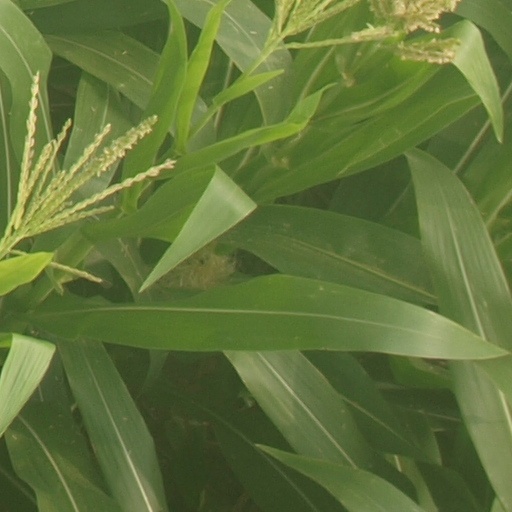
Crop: maize; corn